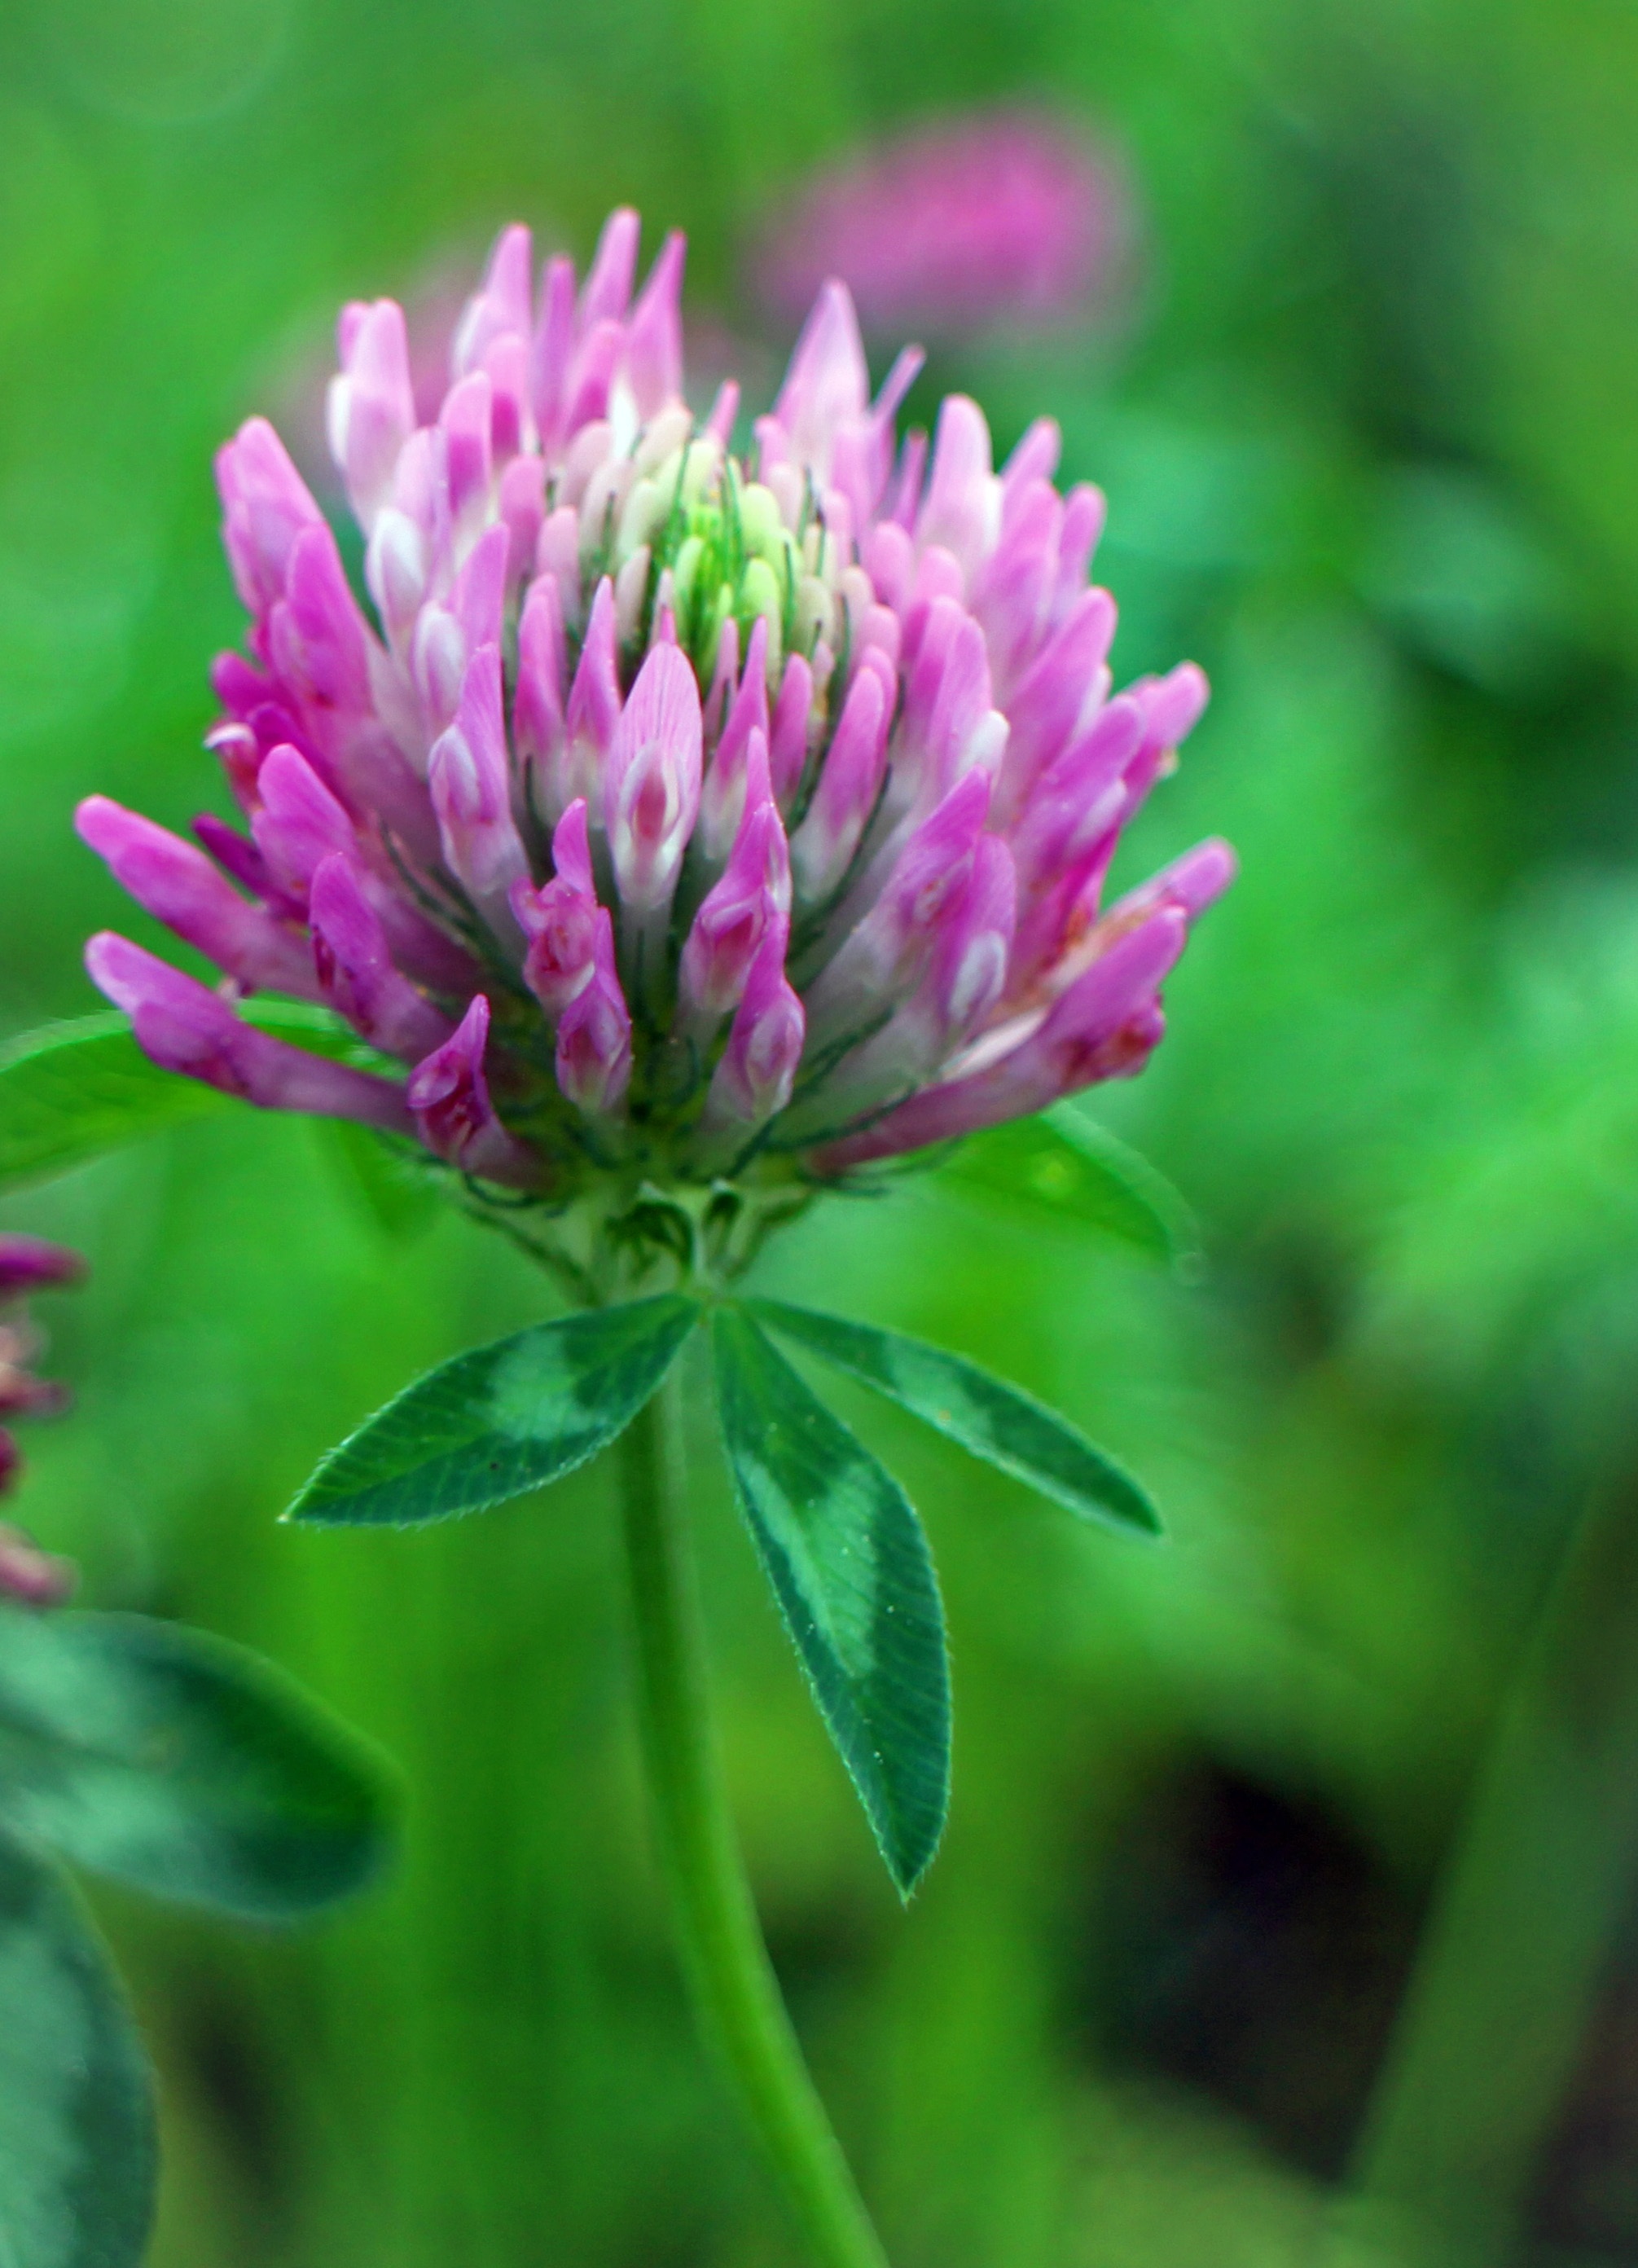
plant, meadow, flower, purple, petal, botany, pink, flora, clover, wildflower, flowers, pointed flower, lupin, klee, macro photography, fodder plant, flowering plant, red clover, trifolium pratense, annual plant, land plant, trifolieae